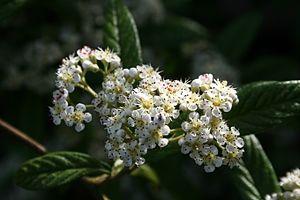
Cotoneaster salicifolius, de nom commun Cotonéaster à feuilles de saule, est une espèce de plantes de la famille des Rosaceae et du genre Cotoneaster. C'est un arbuste de taille petite à moyenne, tolérant la sécheresse, à feuilles persistantes ou semi-persistantes, au port arqué et ramifié. Les spécimens qui poussent à l'état sauvage, cependant, sont généralement plus gros, mesurant en moyenne cinq mètres de hauteur. Bien qu'originaire des montagnes, des forêts mixtes et des endroits ouverts de l'ouest de la Chine, il est couramment cultivé dans les climats tempérés du monde entier. Les cultivars ont été élevés sous diverses formes, comme couvre-sols ornementaux ou arbustes.